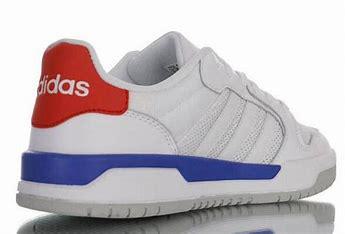
Brand: adidas
Model: neo Adidas NEO Entrap